Benito Mussolini

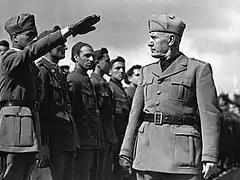
Mussolini inspecting troops during the Second Italo-Ethiopian War

According to Mussolini: "Fascist education is moral, physical, social, and military: it aims to create a complete and harmoniously developed human, a fascist one according to our views". The "educational value set through action and example" was to replace the established approaches. Fascism opposed its version of idealism to prevalent rationalism, and used the Opera Nazionale Balilla to circumvent educational tradition by imposing the collective and hierarchy, as well as Mussolini's own personality cult.